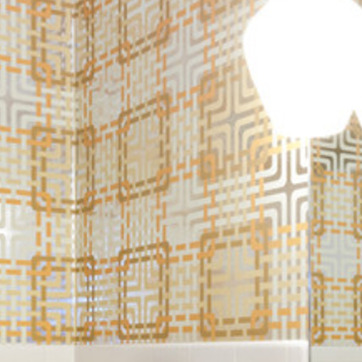
Material: wallpaper